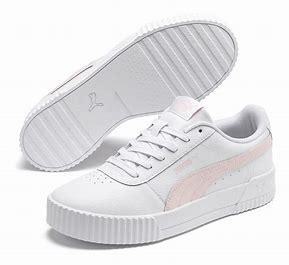
Brand: Puma
Model: 30